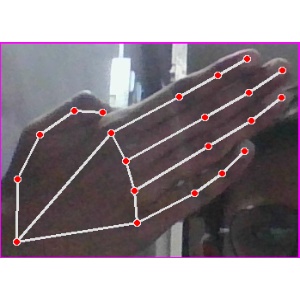
अक्षर: घ